Tunnel

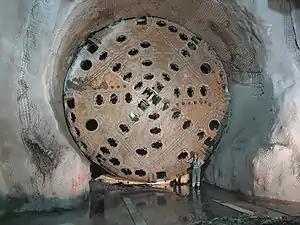
A workman is dwarfed by the cutting end of a tunnel boring machine used to excavate the Gotthard Base Tunnel (Switzerland), the world's longest railway tunnel.

Cut-and-cover is a simple method of construction for shallow tunnels where a trench is excavated and roofed over with an overhead support system strong enough to carry the load of what is to be built above the tunnel.